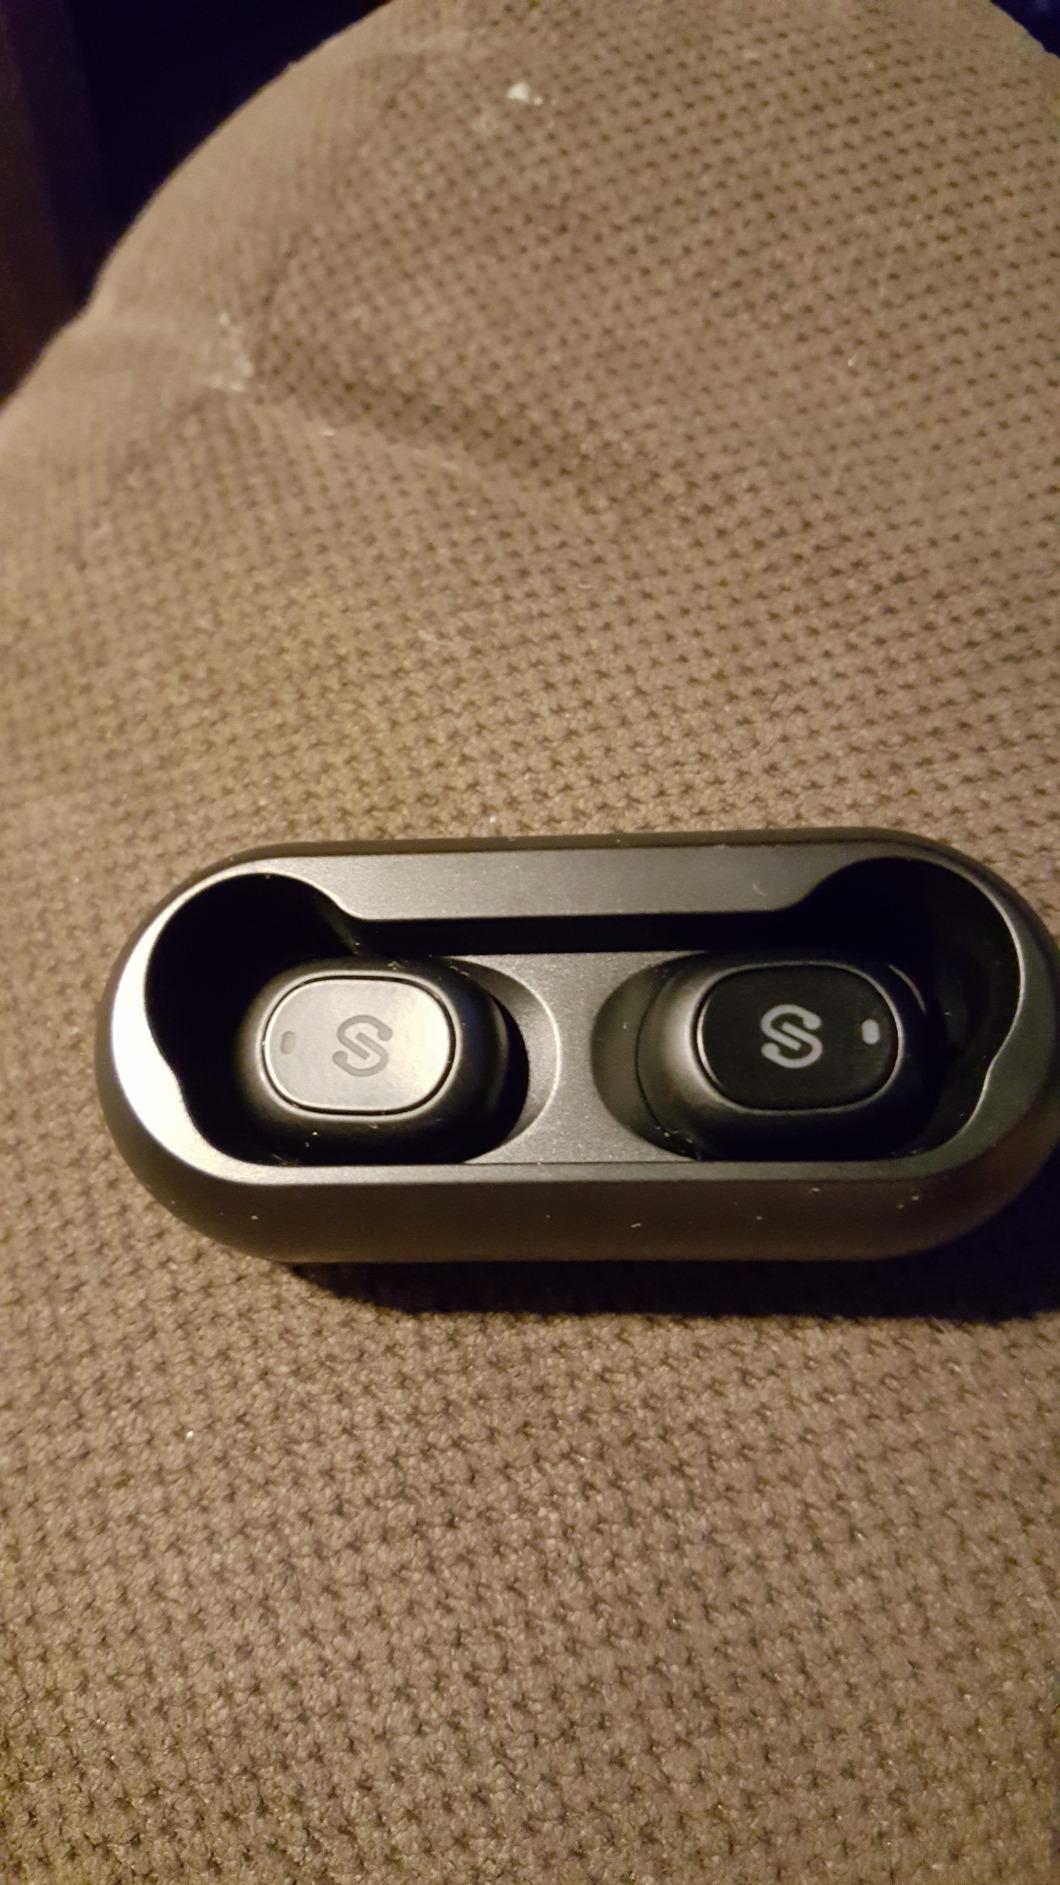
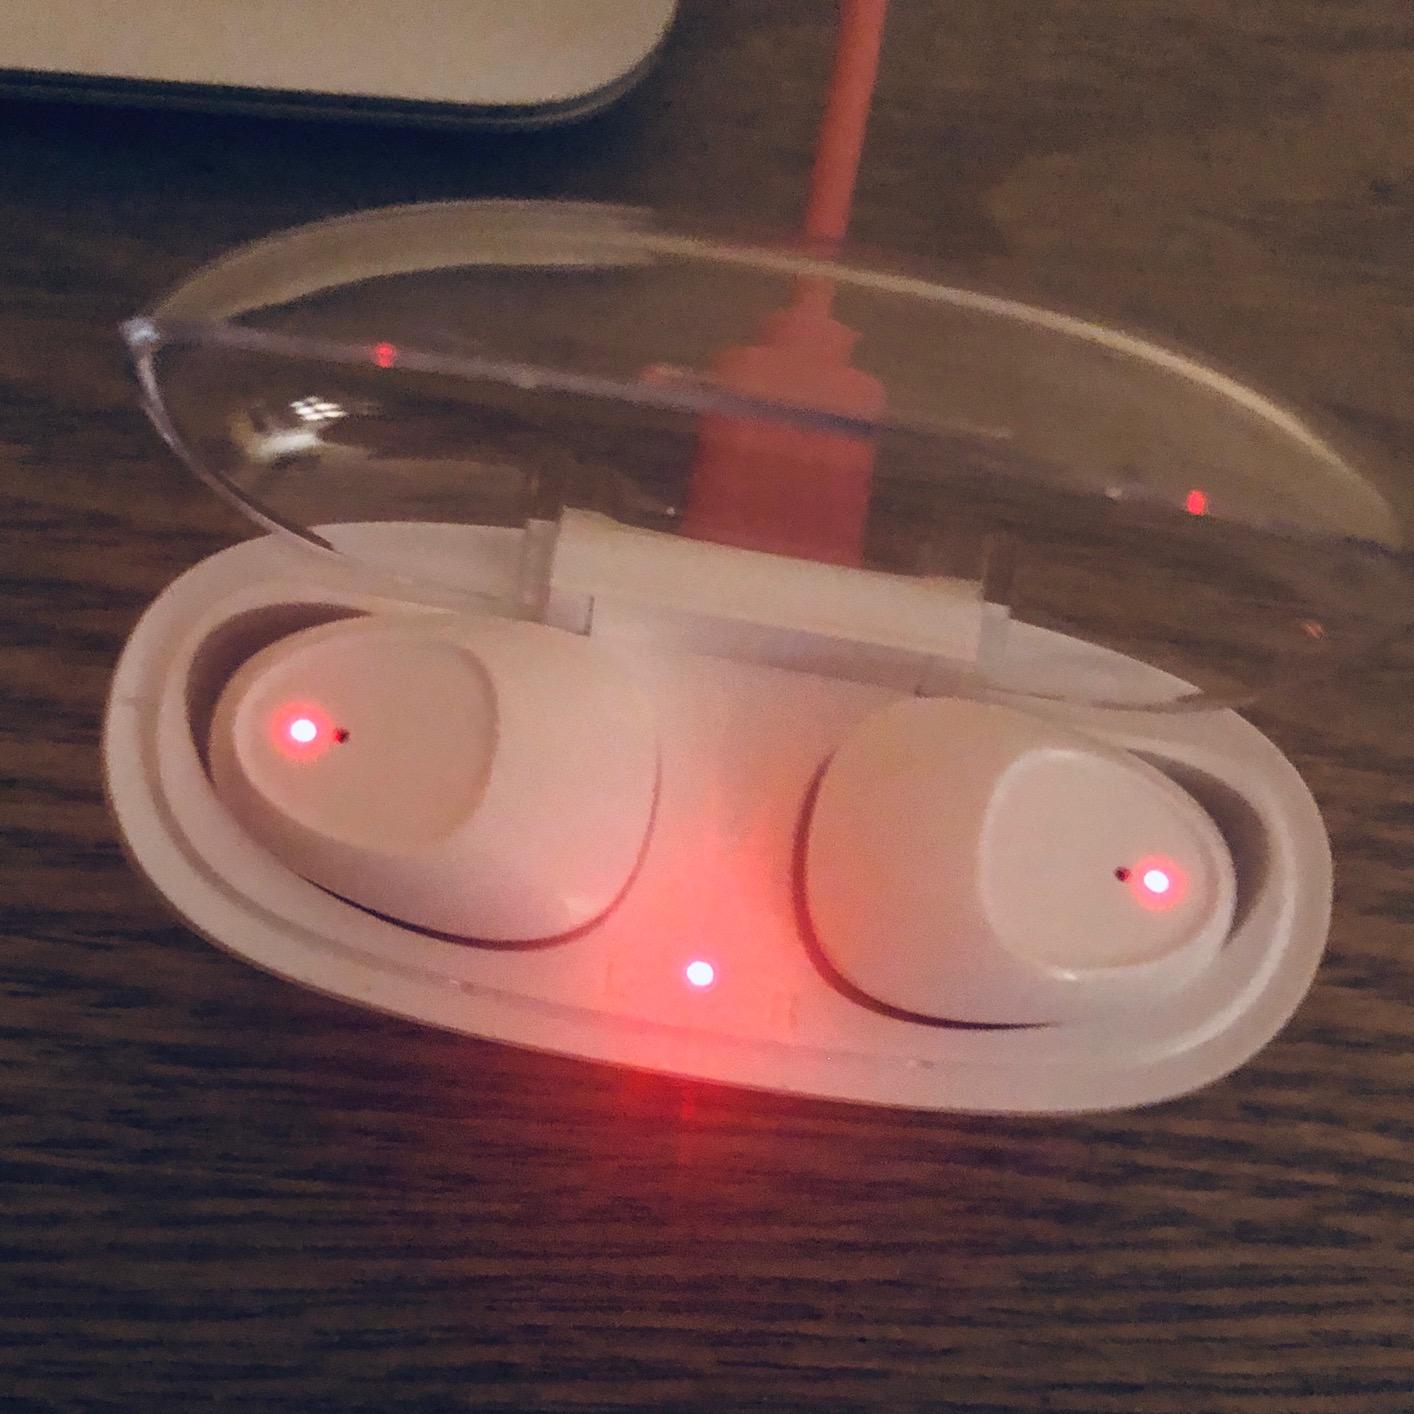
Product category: earbuds
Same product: no